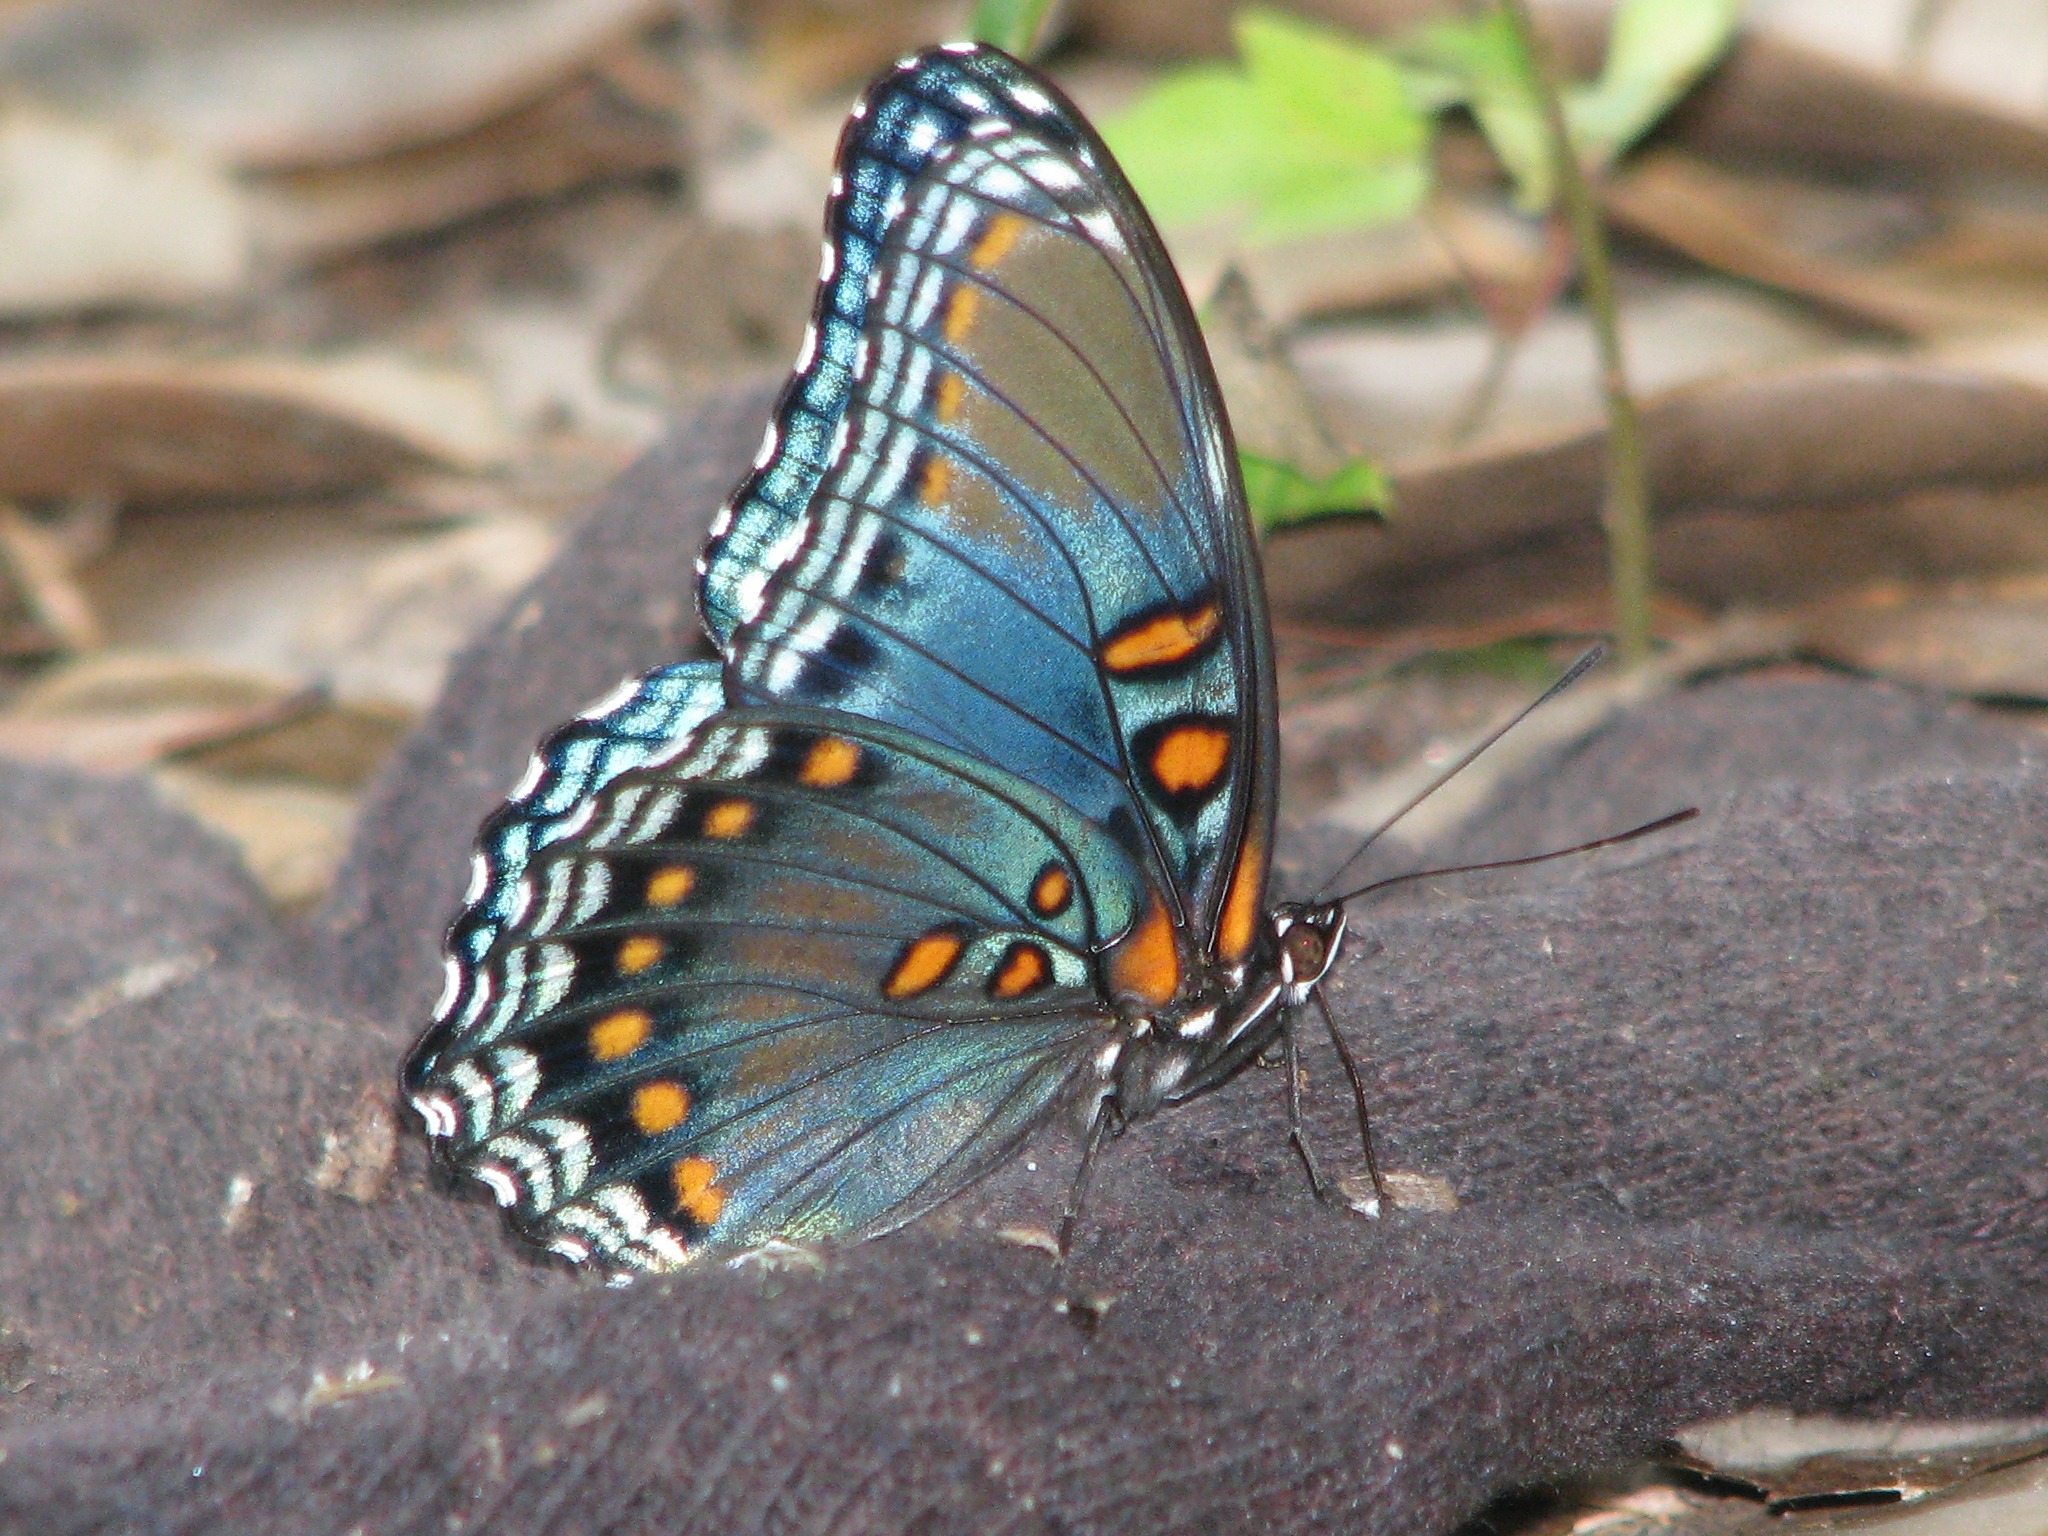
wing, fly, wild, antenna, pattern, spring, insect, biology, natural, bug, butterfly, fauna, invertebrate, life, caterpillar, monarch, close up, monarch butterfly, bright, elegant, delicate, vibrant, fragile, magical, macro photography, metamorphosis, arthropod, cocoon, pollinator, moths and butterflies, lycaenid